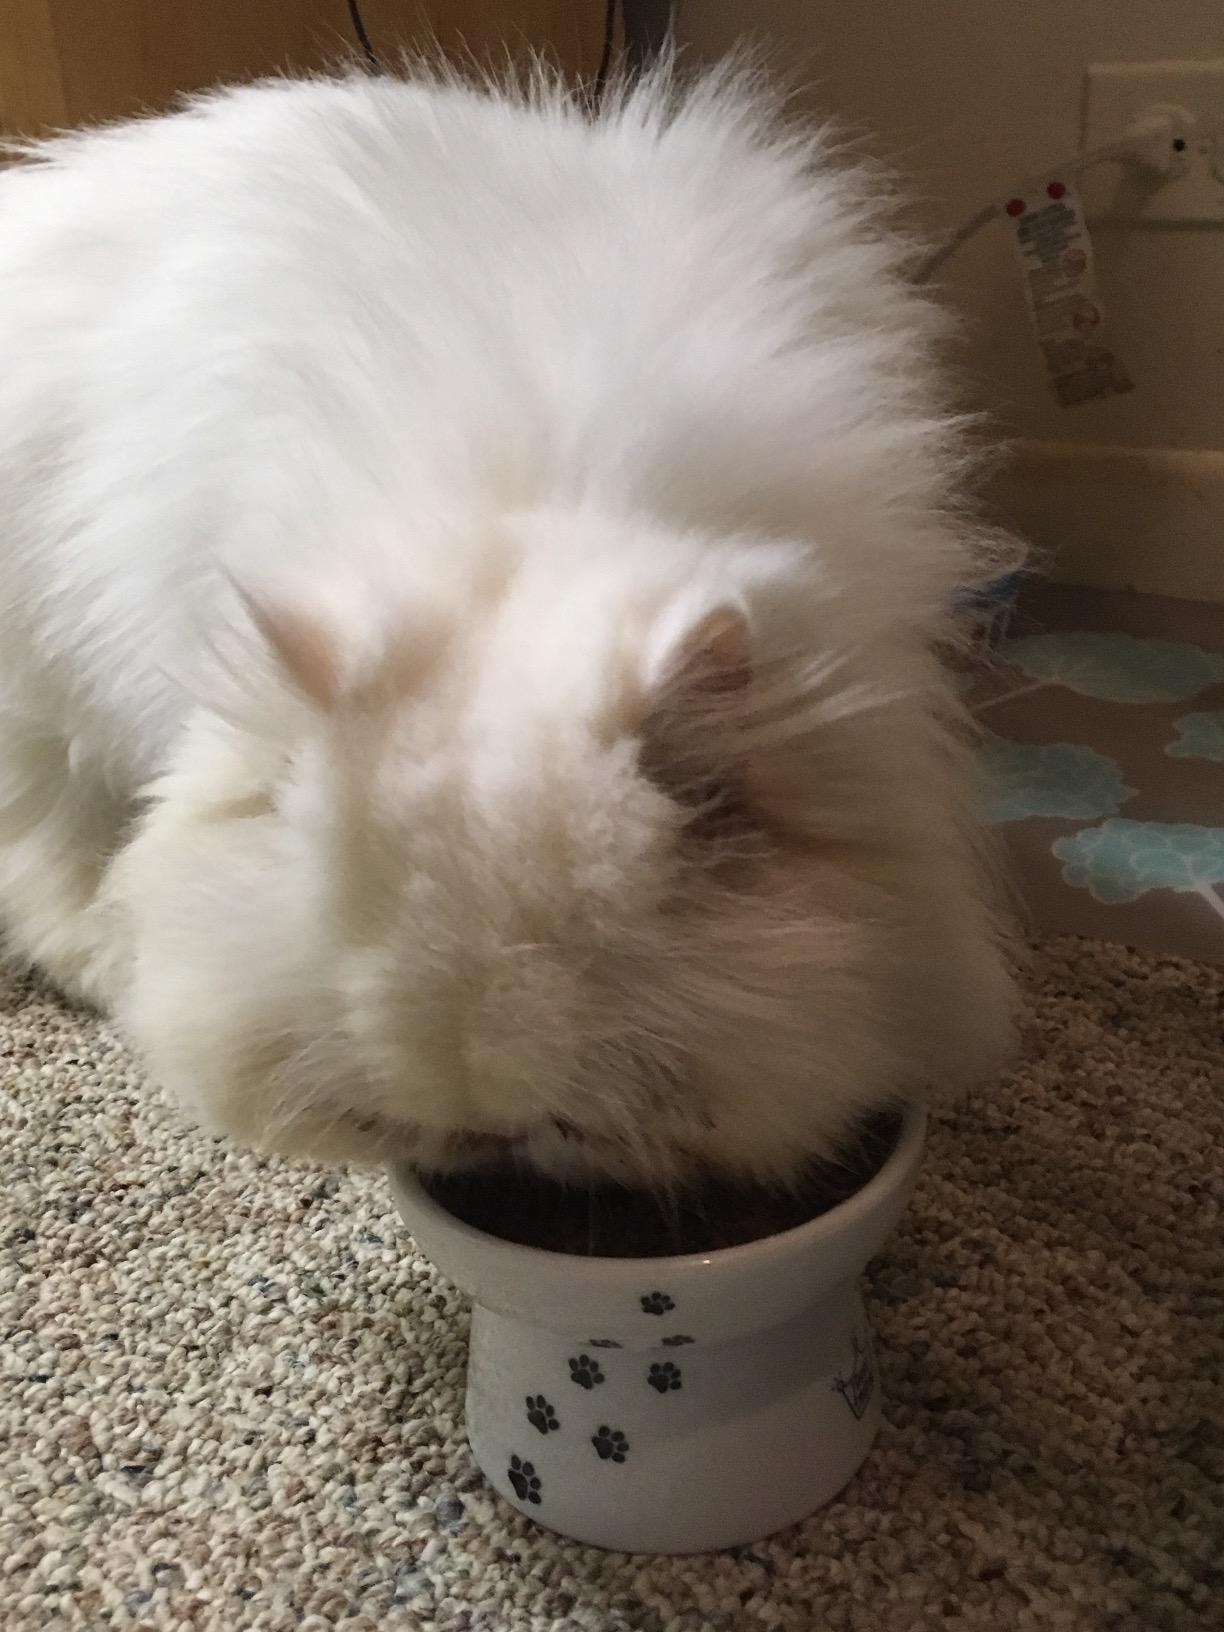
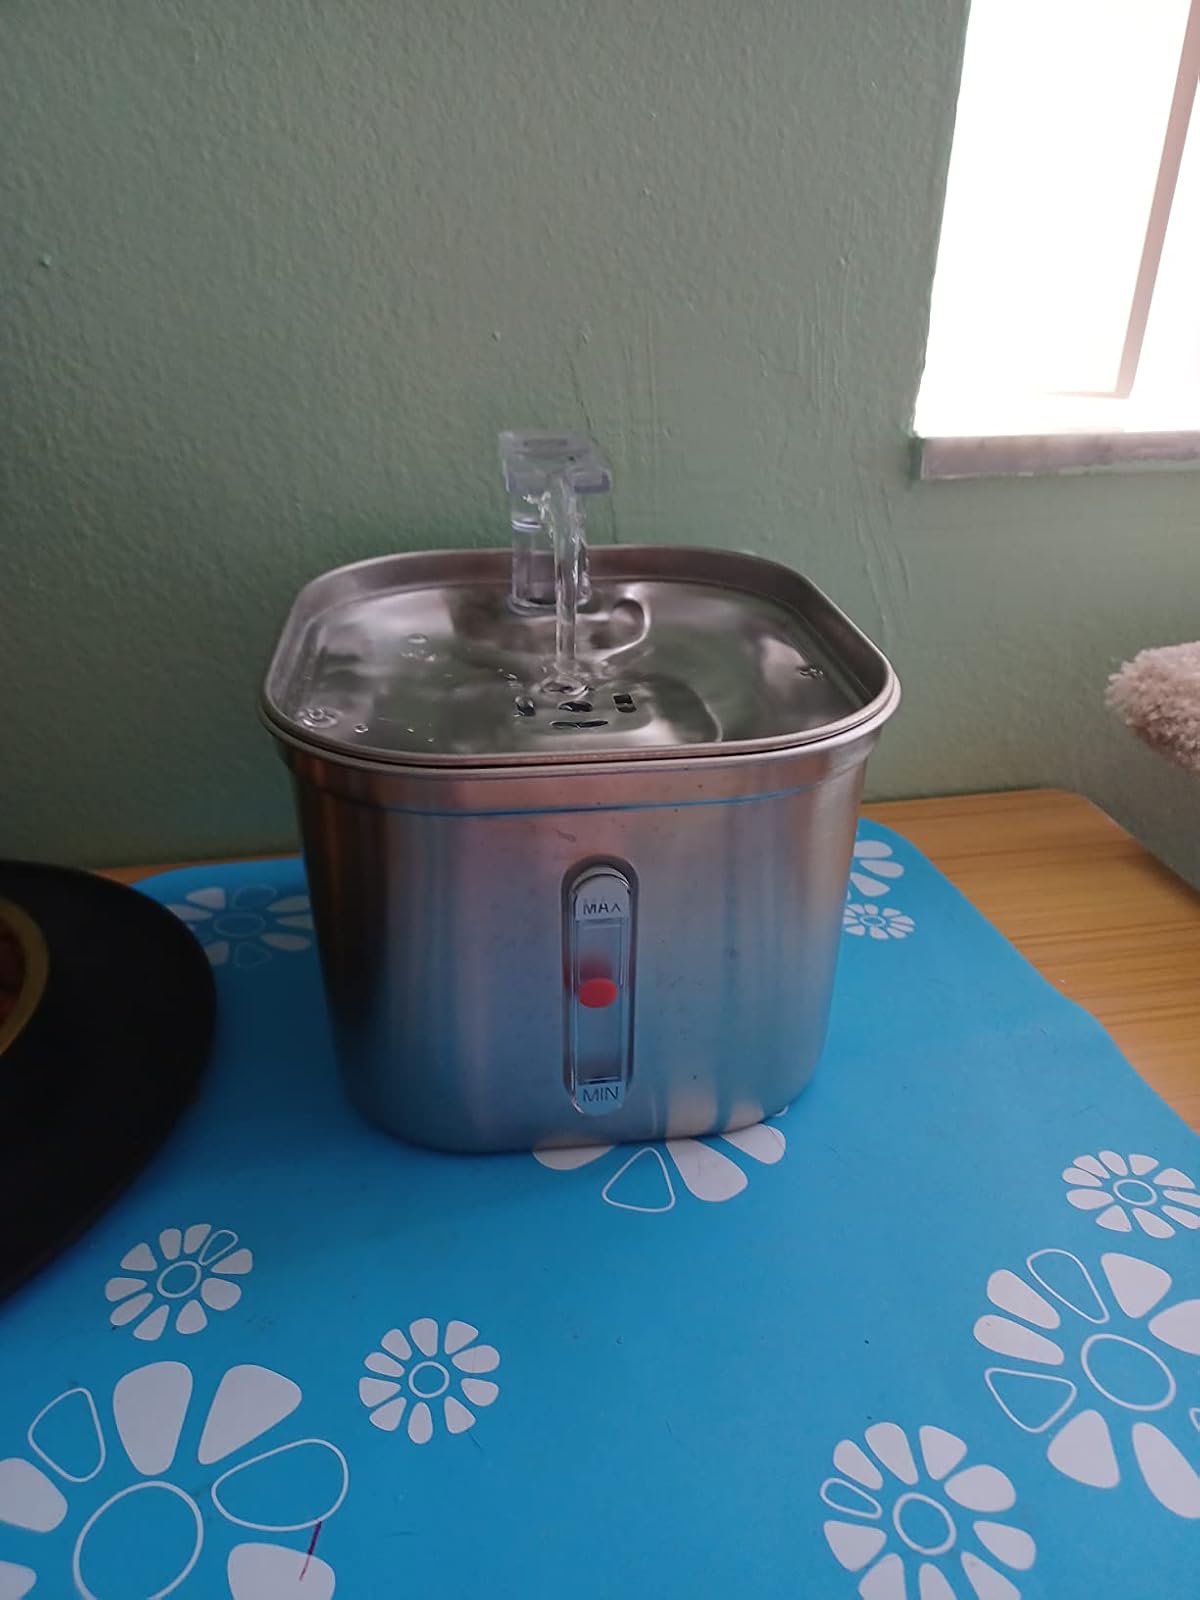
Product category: items_bowl
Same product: no